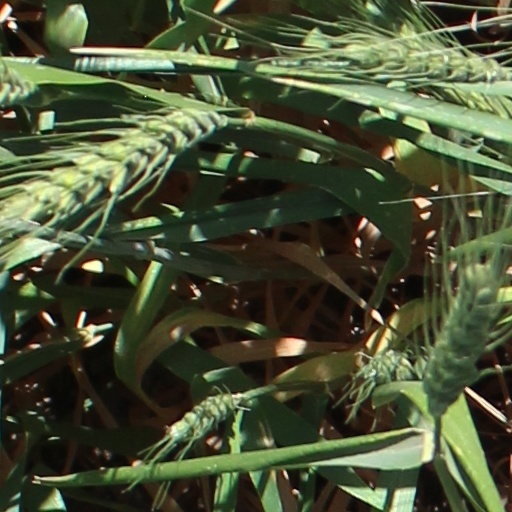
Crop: wheat